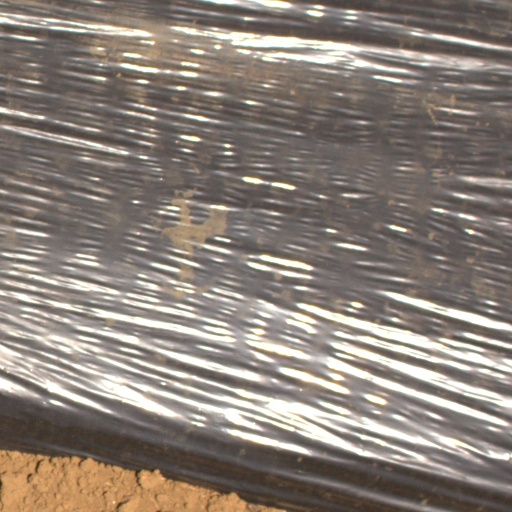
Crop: Jerusalem artichoke